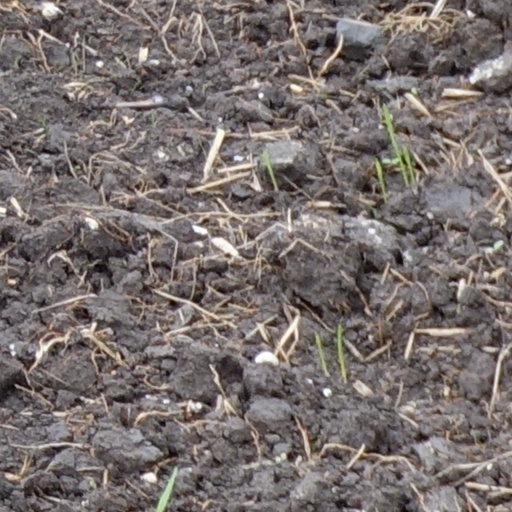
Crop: wheat